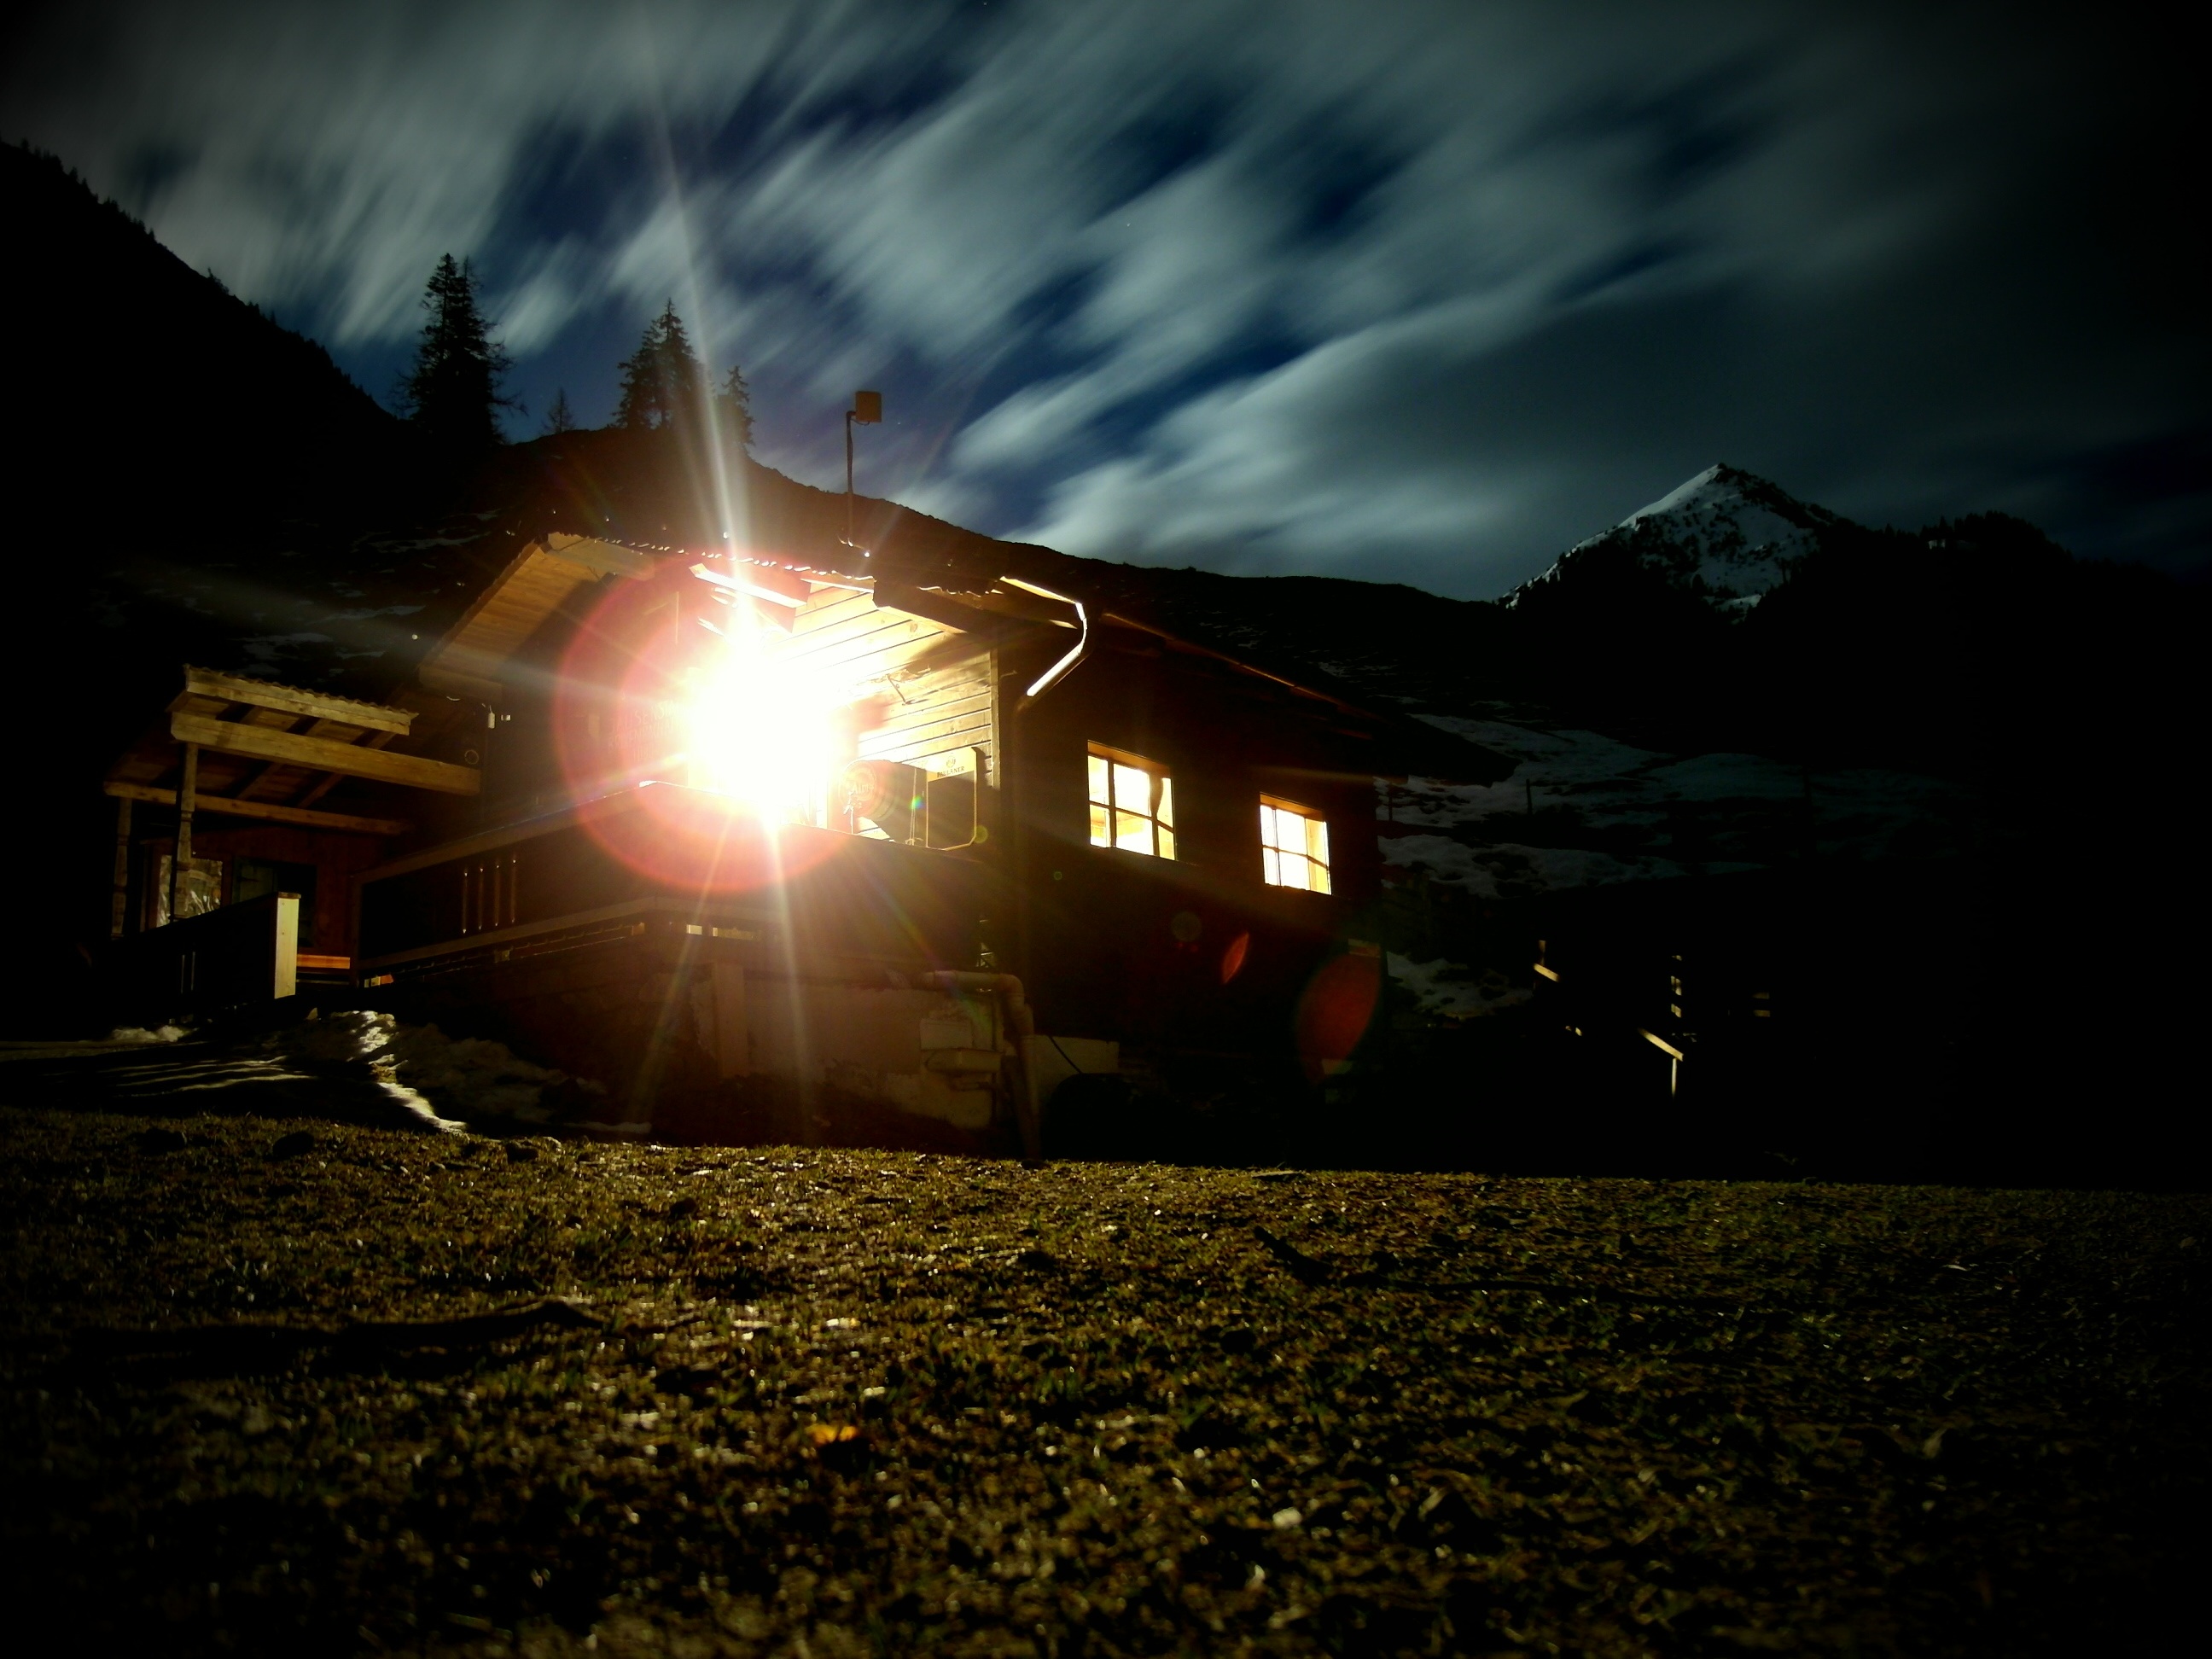
light, cloud, sky, sun, sunset, night, sunlight, morning, atmosphere, dusk, evening, reflection, darkness, lighting, moonlight, atmosphere of earth, computer wallpaper